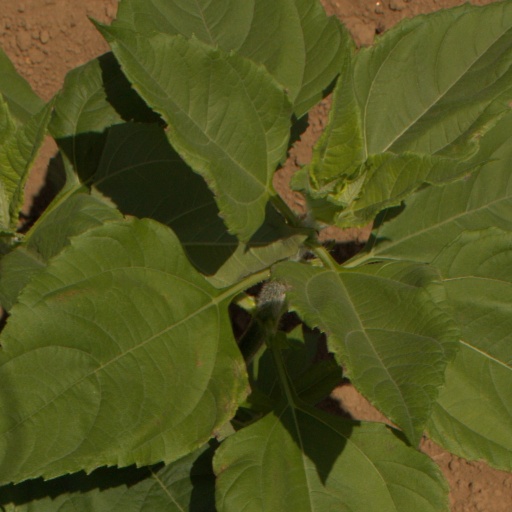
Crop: Jerusalem artichoke